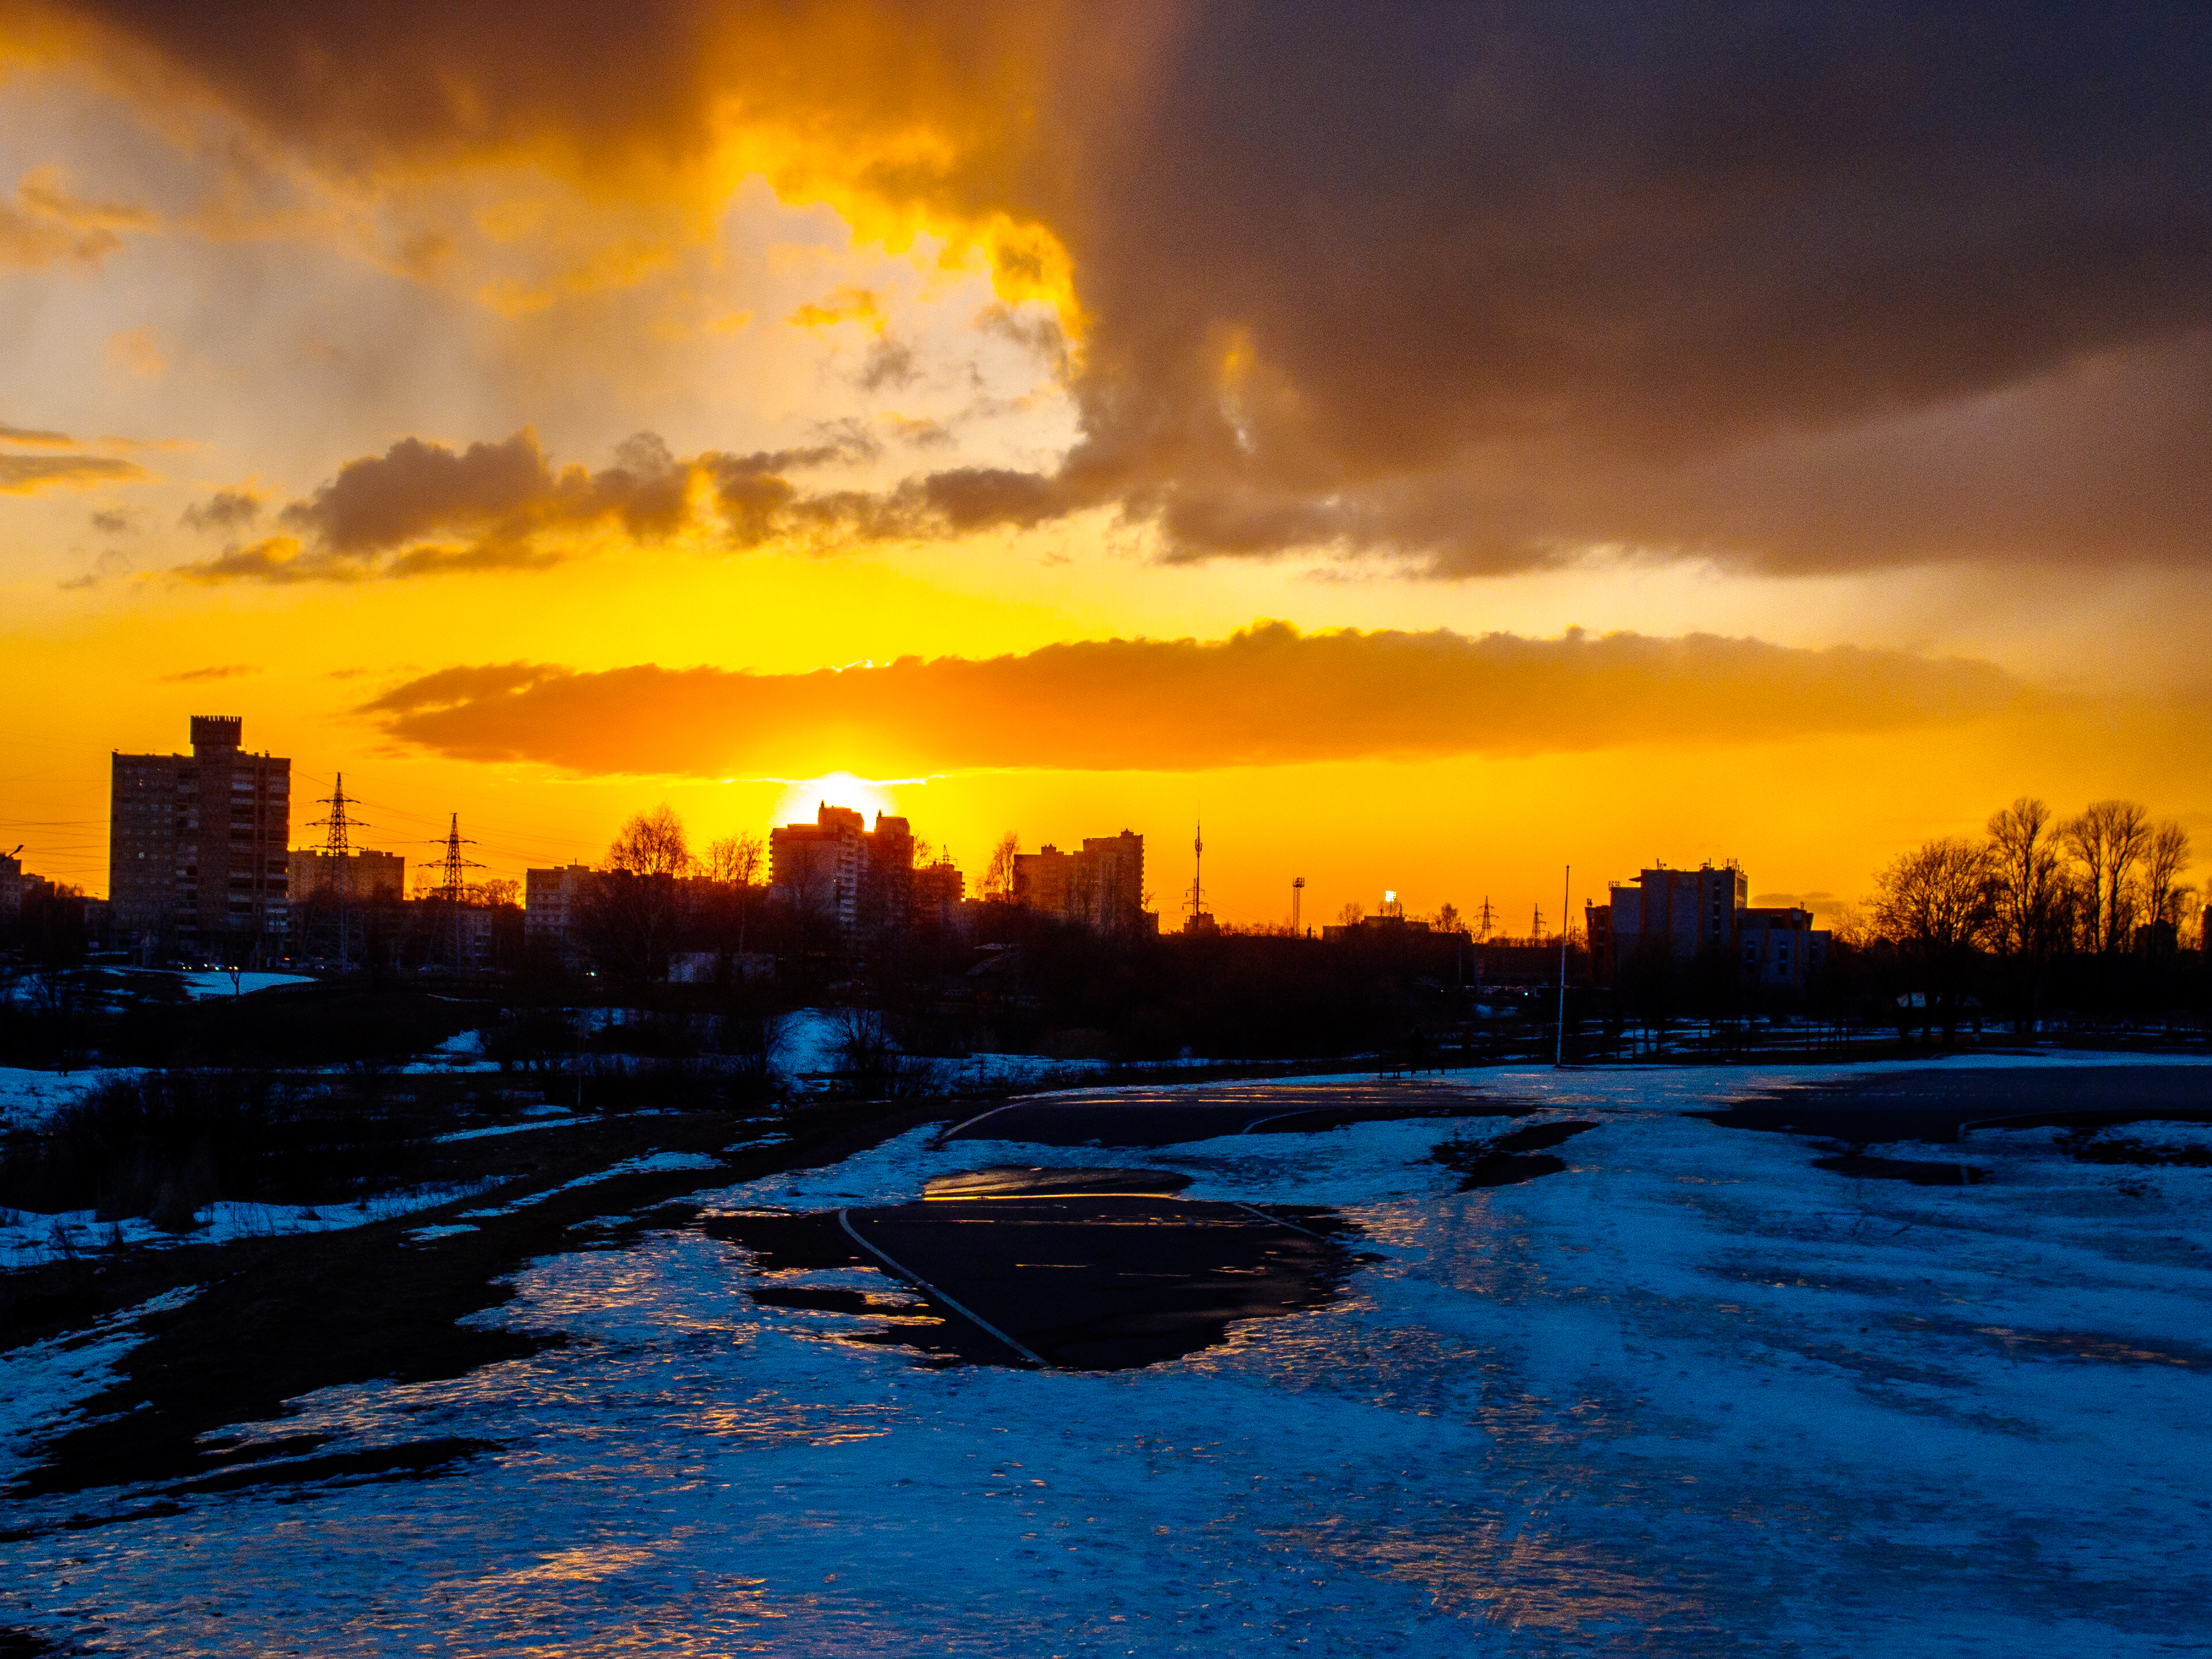
images, cloud, water, sky, atmosphere, daytime, blue, afterglow, building, nature, natural landscape, skyscraper, sunlight, sunrise, sunset, dusk, tower block, red sky at morning, lake, morning, landscape, cumulus, horizon, tree, waterway, city, cityscape, calm, shore, metropolis, evening, dawn, meteorological phenomenon, reflection, ocean, sun, astronomical object, reservoir, coast, condominium, winter, bay, freezing, downtown, sound, night, skyline, mixed use, sea, tower, heat, rock, wave, wetland, inlet, channel